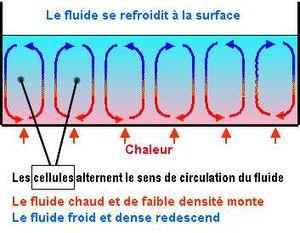
Illustration des cellules de Bénard - origine wiki en: créé par l'utilisateur Thérésa Knott, traduit et modifié pour wiki fr -
Les cellules de Bénard sont un concept relatif à la convection qui désigne un phénomène observé en 1900 lors d'une expérience simple réalisée par Henri Bénard, un physicien français. Ce sont des cellules de convection qui apparaissent spontanément dans un liquide quand on lui applique une source de chaleur extérieure. Elles illustrent la théorie des systèmes dissipatifs, d'une façon simple et aisément compréhensible. La formation de ces structures convectives résulte de la déstabilisation du milieu fluide dans le cadre de l'instabilité de Rayleigh-Bénard.